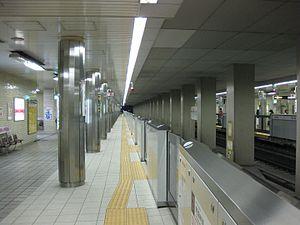
Awaza est une station du métro d'Osaka sur les lignes Chūō et Sennichimae dans l'arrondissement de Nishi à Osaka.